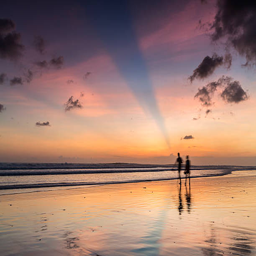
couple walking at sunset on the beach